Invasion of Lingayen Gulf

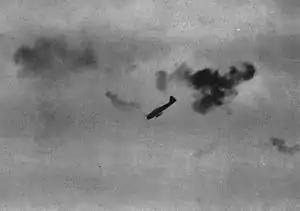
"Kamikaze" Zero dives in overcast, Philippines, 1945

As her minesweeping unit swept the gulf on 6 January, several "kamikazes" launched an attack on "Hovey" and her formation, severely damaging around 12:52, and just earlier claiming "Hovey"s sister ship around 12:15. "Hovey" would take a number of survivors of "Brooks" from , which had picked up part of her crew after she had been abandoned due to fires. Around 12:15, prior to the "Brooks" giving the order to abandon her crew, "Hovey" slipped her gear and stood in to assist "Long". "Long" had been hit by a low flying "kamikaze" Mitsubishi Zero on her portside below the bridge about above the waterline. Soon the entire bridge and well deck was on fire, and fearing explosions to the forward magazine and ready ammunition, the order was given by Captain Stanley Caplan to abandon ship to those men trapped in the forecastle forward of the forward mast, though the crew aft abandoned ship. Because of the fire and continued air attacks, "Hovey" could not get alongside, but spent an hour picking up 149 survivors, nearly the entire ship's complement.